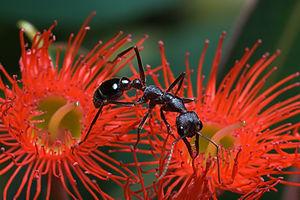
Une Myrmecia forficata se nourrissant sur une Corymbia ficifolia en fleur. Austins Ferry, Tasmanie, Australie.